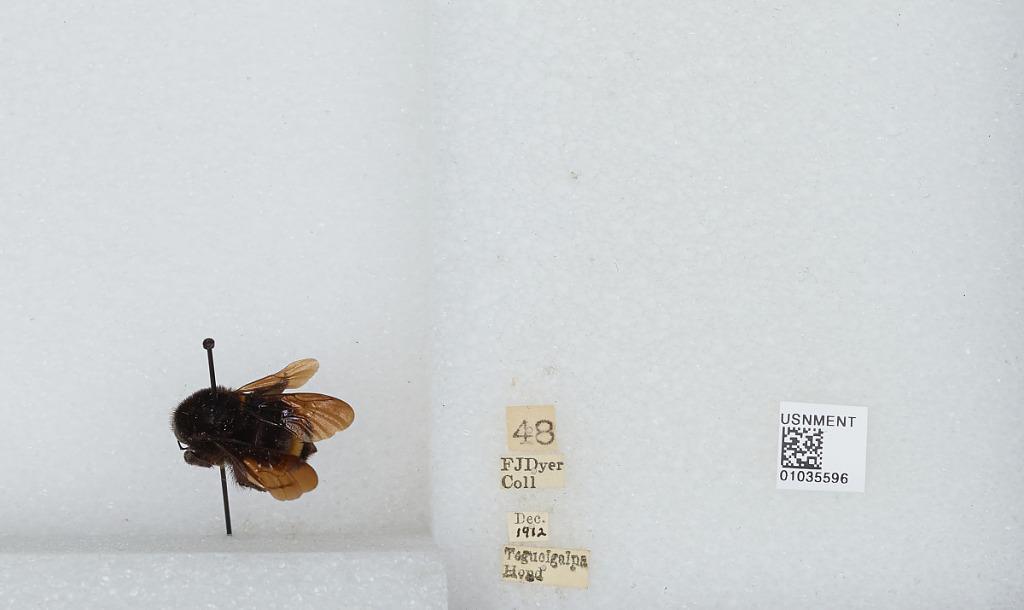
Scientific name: Bombus (Pyrobombus) mixtus Cresson
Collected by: F. Dyar
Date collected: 1912-12-
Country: Honduras
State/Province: Taguolgalpa